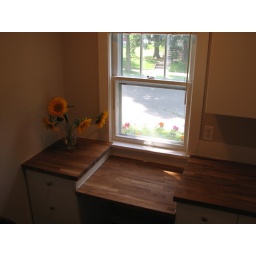
Built-in desk in kitchen with window.